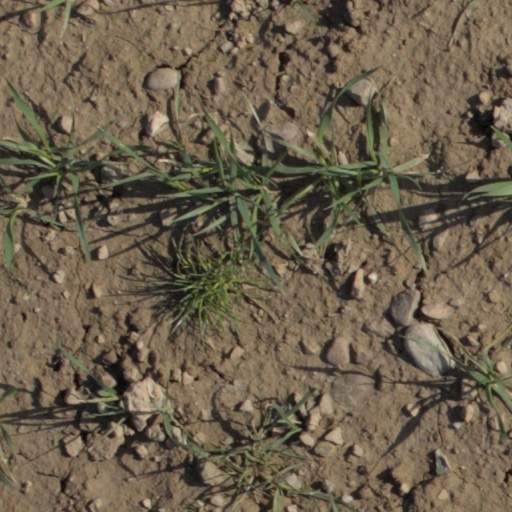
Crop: wheat